Aircraft Nuclear Propulsion

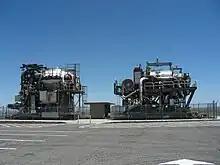
HTRE-2, left, and HTRE-3, right, on display at the Experimental Breeder Reactor I facility

The Aircraft Nuclear Propulsion (ANP) program and the preceding Nuclear Energy for the Propulsion of Aircraft (NEPA) project worked to develop a nuclear propulsion system for aircraft. The United States Army Air Forces initiated Project NEPA on May 28, 1946. NEPA operated until May 1951, when the project was transferred to the joint Atomic Energy Commission (AEC)/USAF ANP. The USAF pursued two different systems for nuclear-powered jet engines, the Direct Air Cycle concept, which was developed by General Electric, and Indirect Air Cycle, which was assigned to Pratt & Whitney. The program was intended to develop and test the Convair X-6, but was canceled in 1961 before that aircraft was built. The total cost of the program from 1946 to 1961 was about $1 billion.